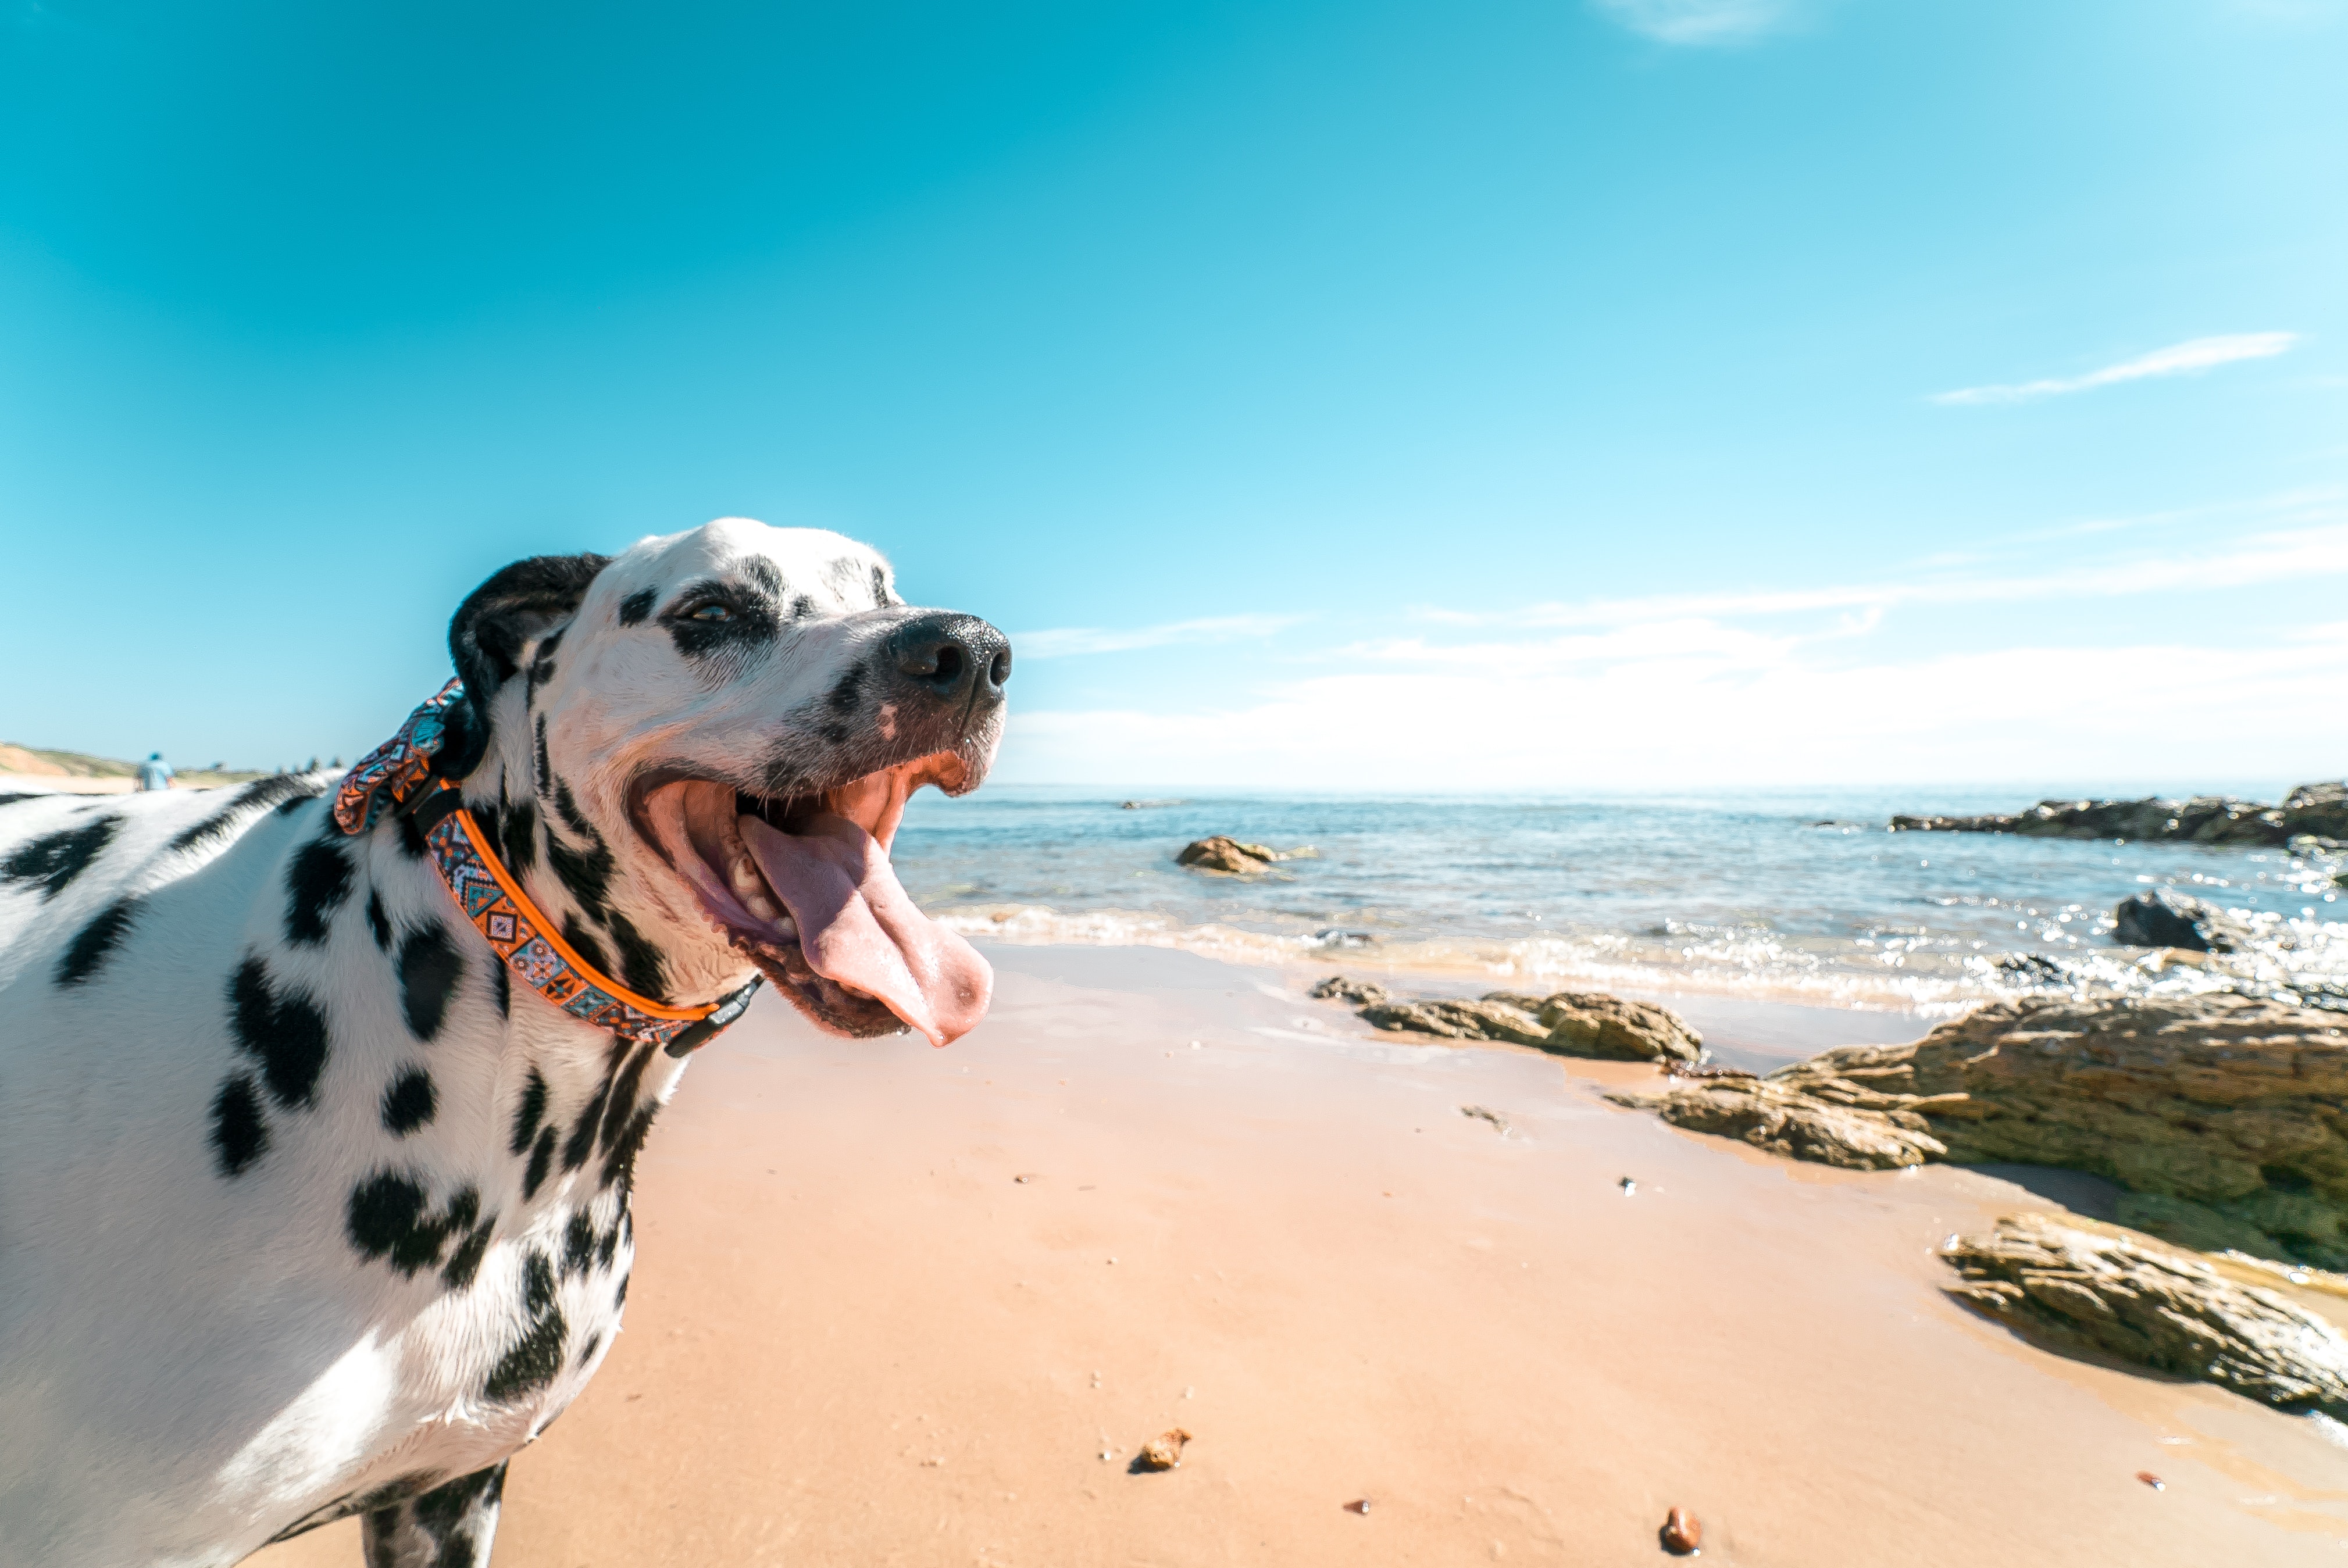
dog, dalmatian, canidae, sky, dog breed, beach, non sporting group, carnivore, water, snout, great dane, summer, sea, sporting group, sand, fawn, ocean, photography, vacation, cloud, landscape, guard dog, coast